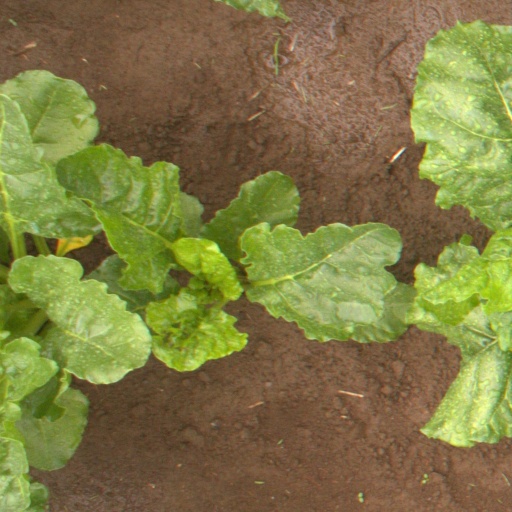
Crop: sugar beet